Israeli fashion

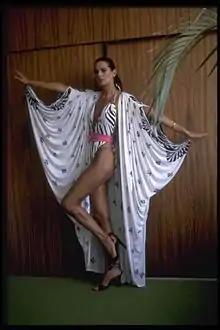
Israeli model Tami Ben-Ami modelling a Gottex swimsuit

Israel has become an international center of fashion and design. Tel Aviv has been called the "next hot destination" for fashion. Israeli designers show their collections at leading fashion shows, including New York Fashion Week.